Fotuguan station

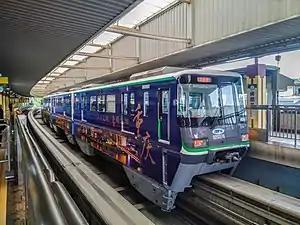

Fotuguan is a station on Line 2 of Chongqing Rail Transit in Chongqing Municipality, China. It is located in Yuzhong District. It opened in 2005.